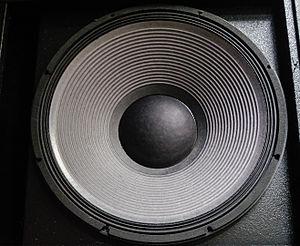
Subwoofer JBL monté dans un caisson de grave
Un subwoofer, ou familièrement abrégé en sub, est un haut-parleur destiné à la reproduction des fréquences sonores les plus basses du spectre audio, confondu par synecdoque avec le caisson de basses.